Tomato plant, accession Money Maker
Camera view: horizontal (90 deg, fisheye); turntable rotation: 0 degrees
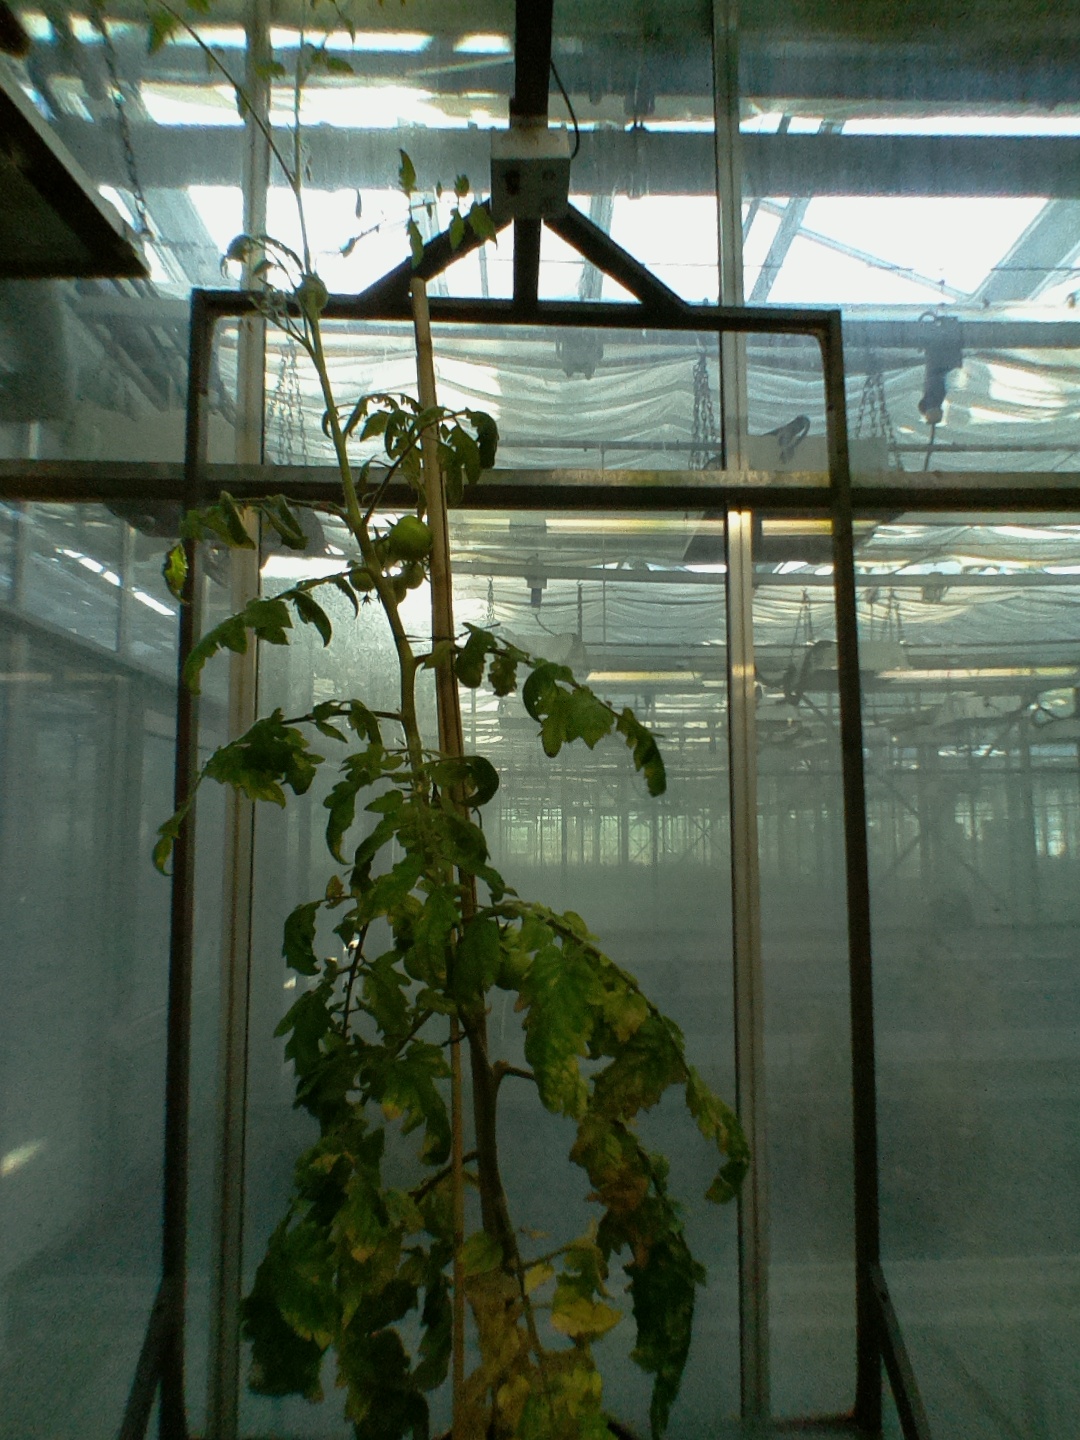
BBCH growth stage 77: 70%-80% of final fruit size